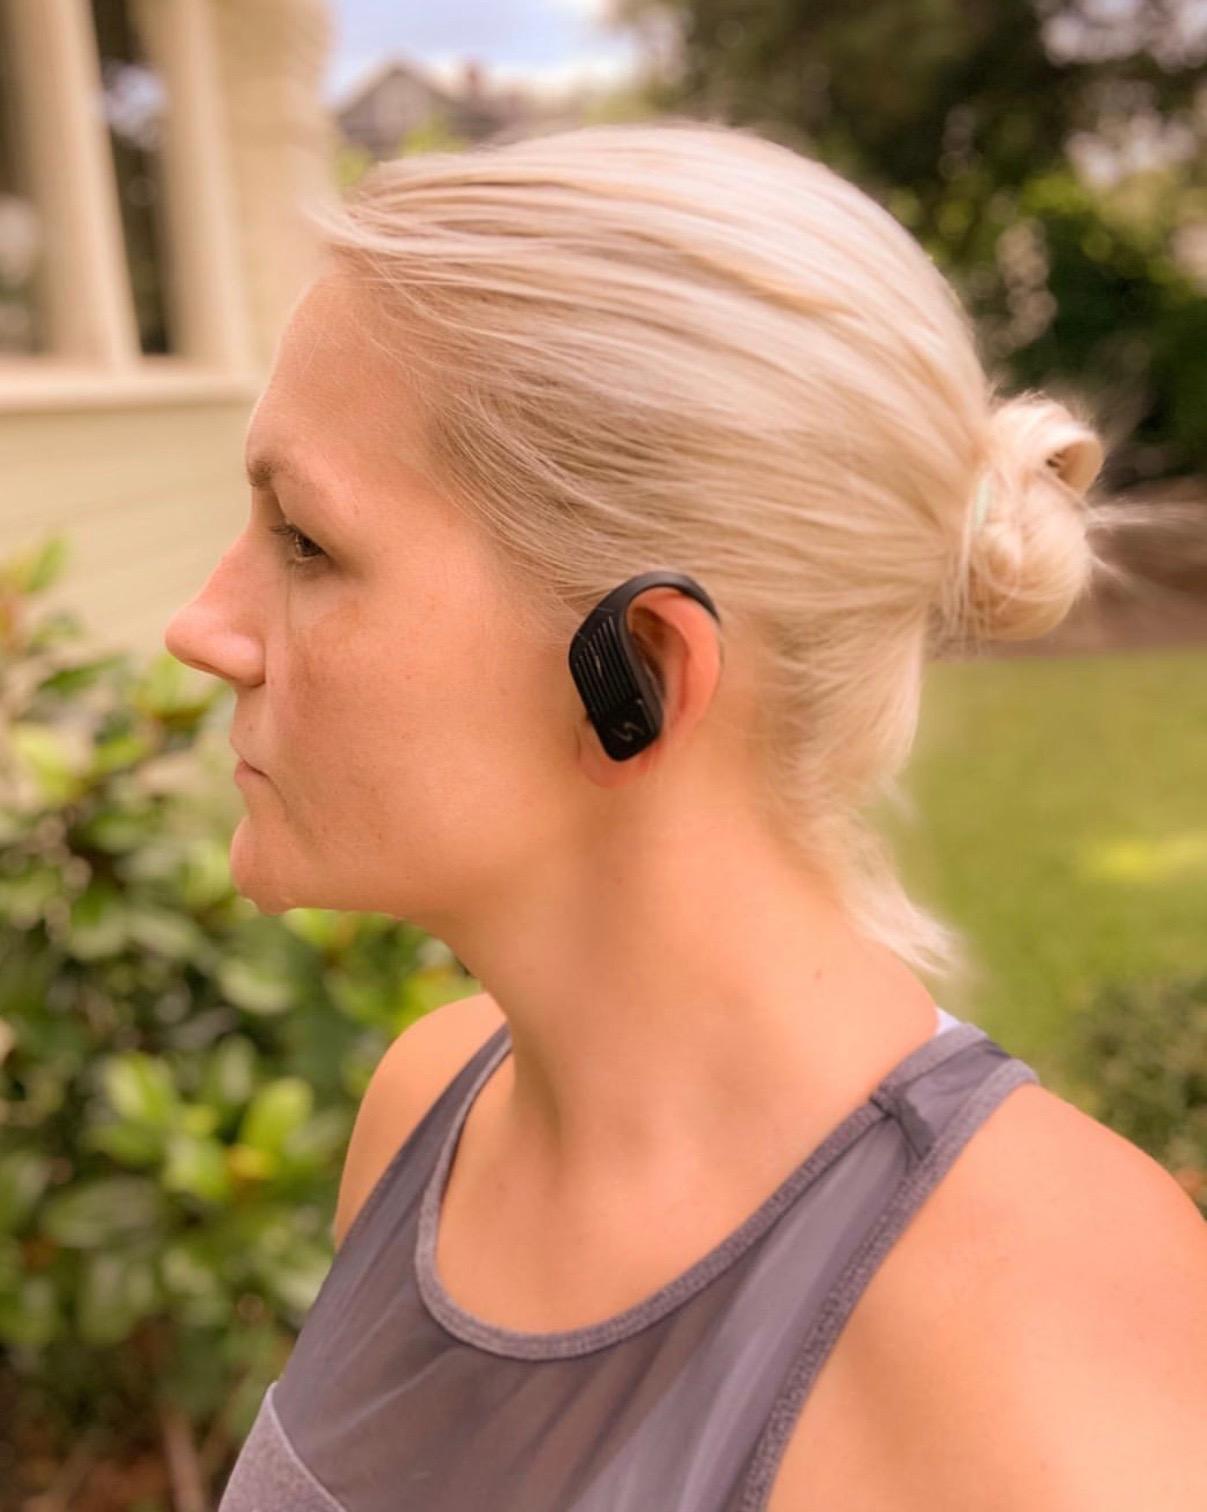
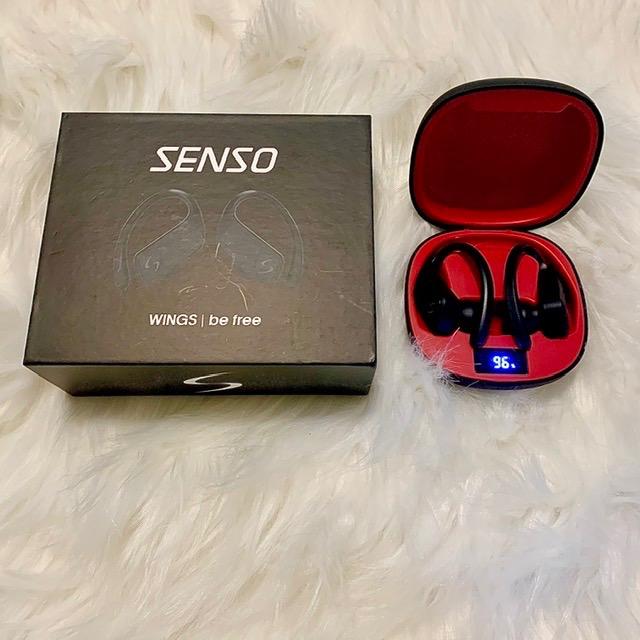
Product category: earbuds
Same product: yes